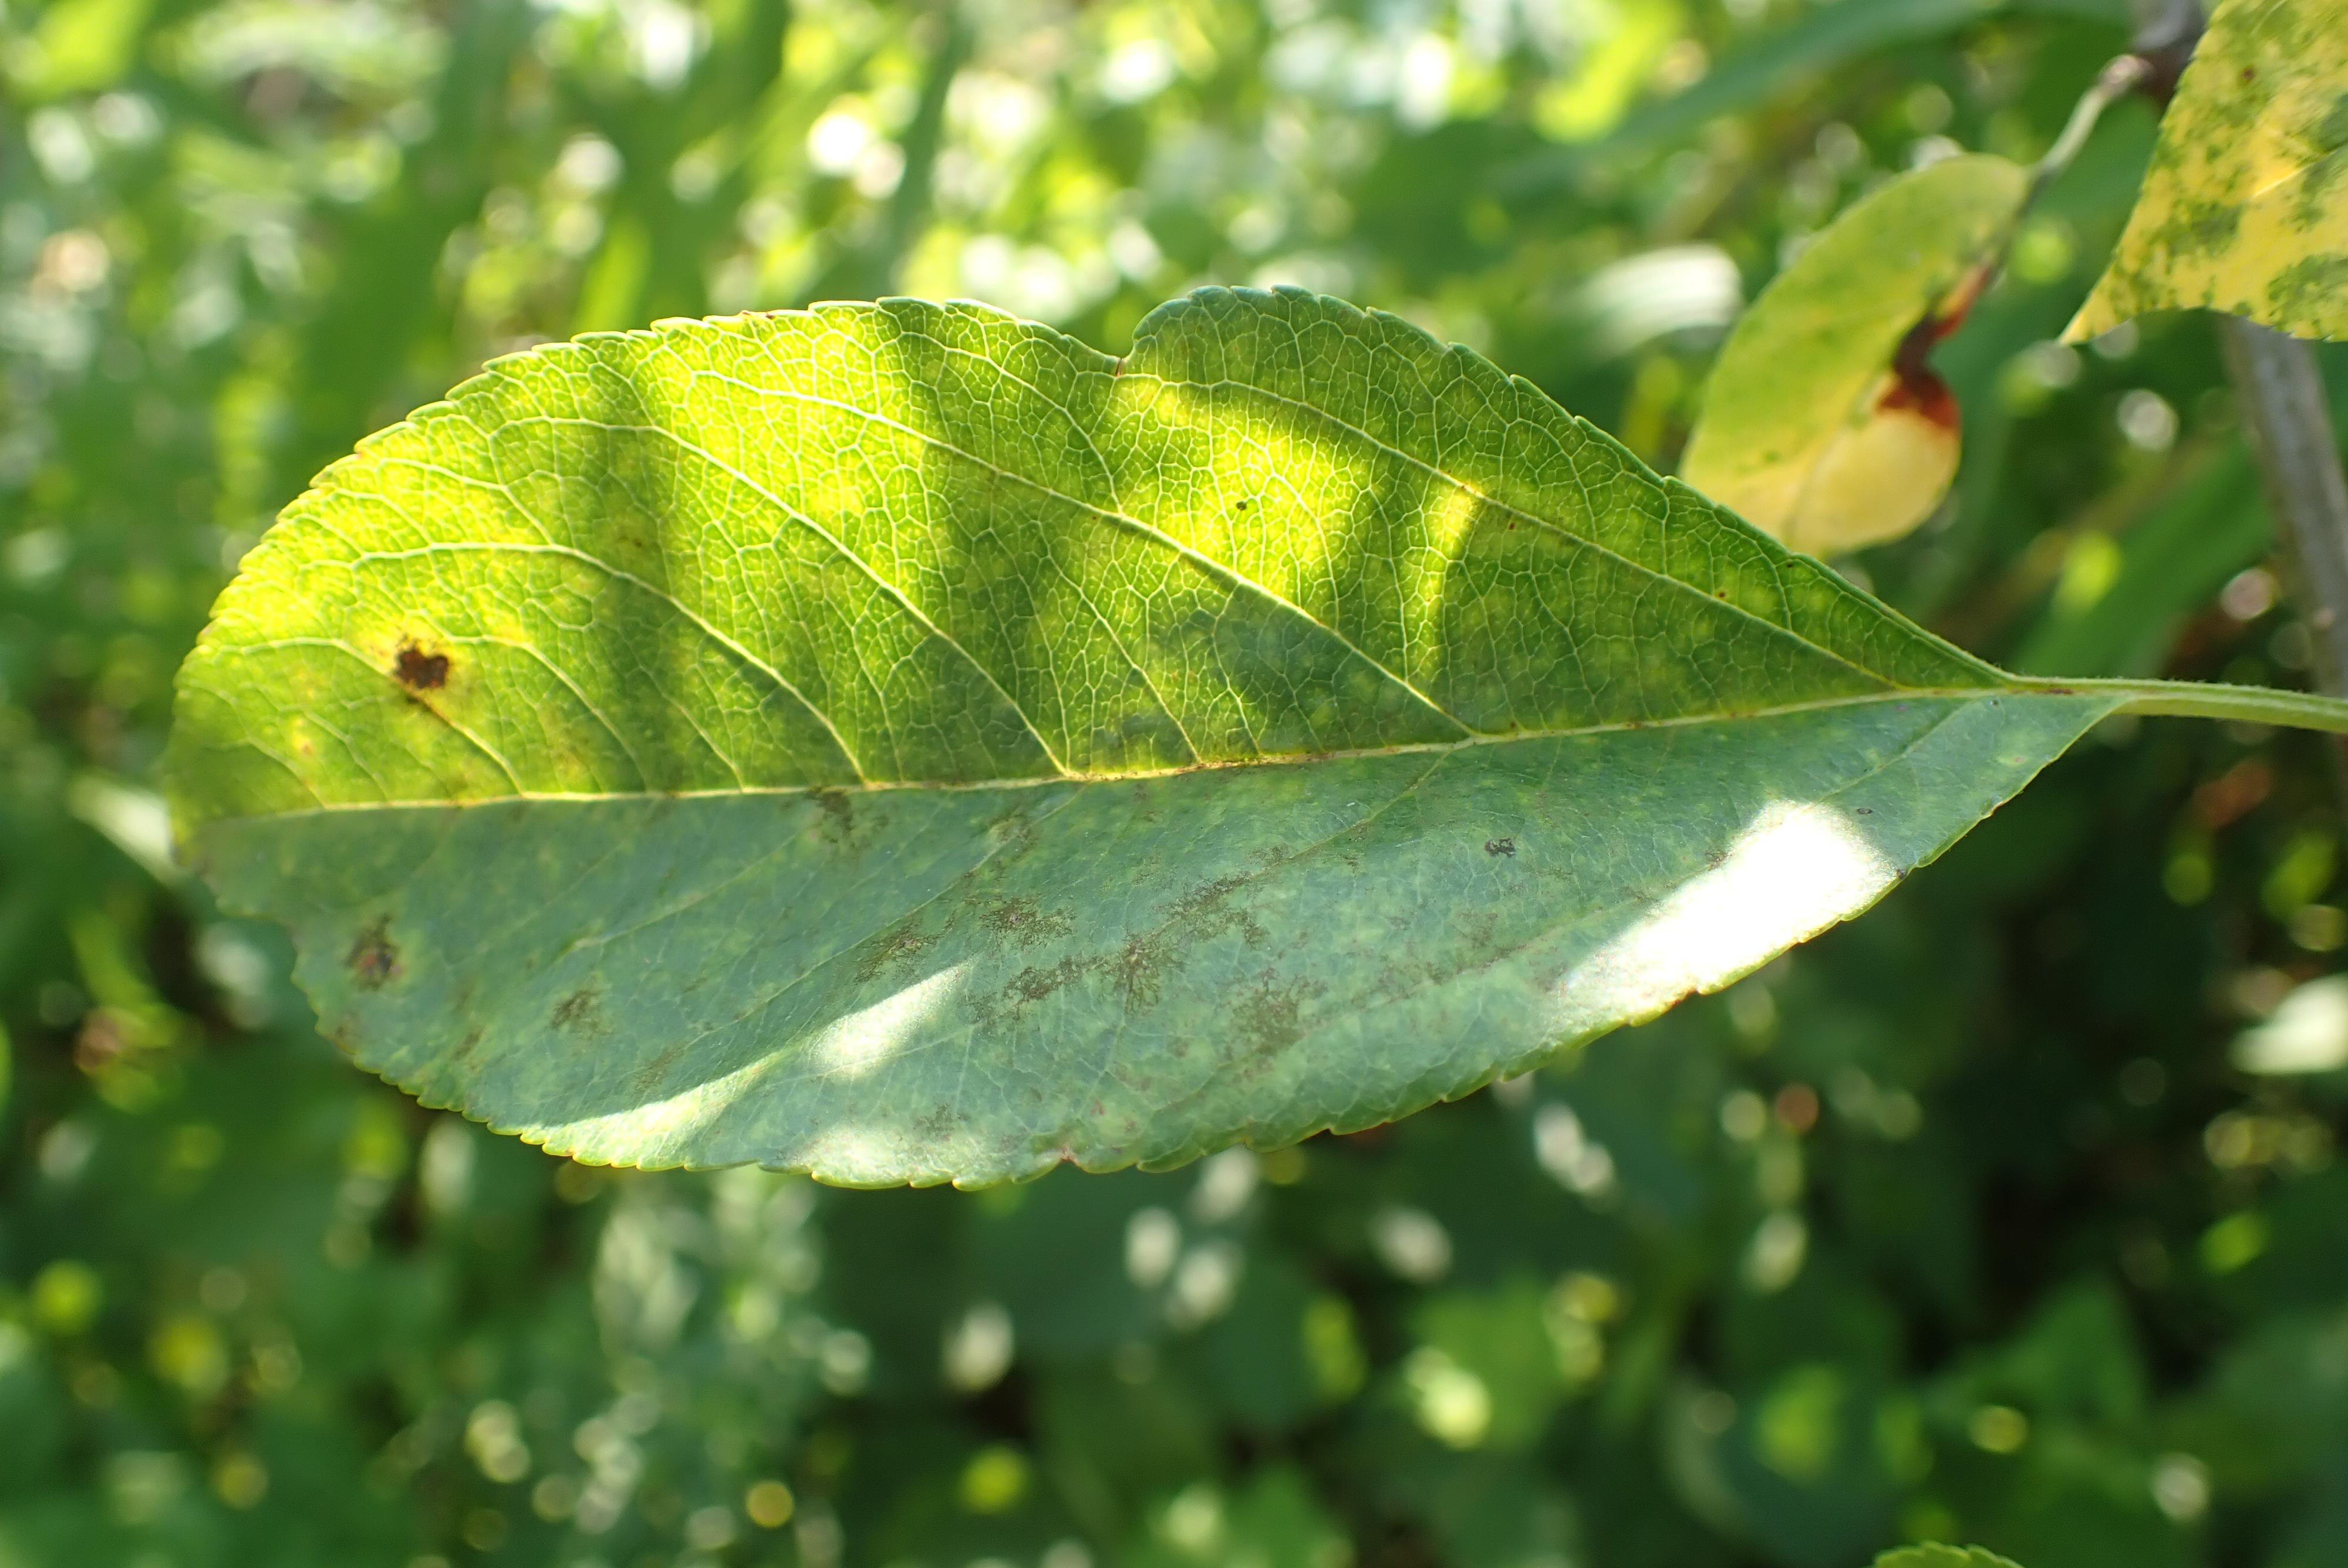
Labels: scab